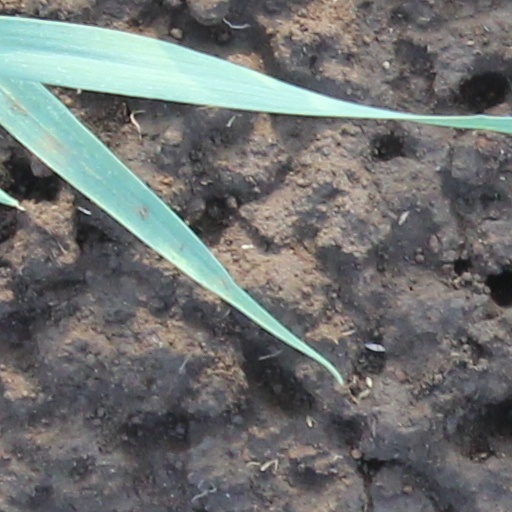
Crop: wheat